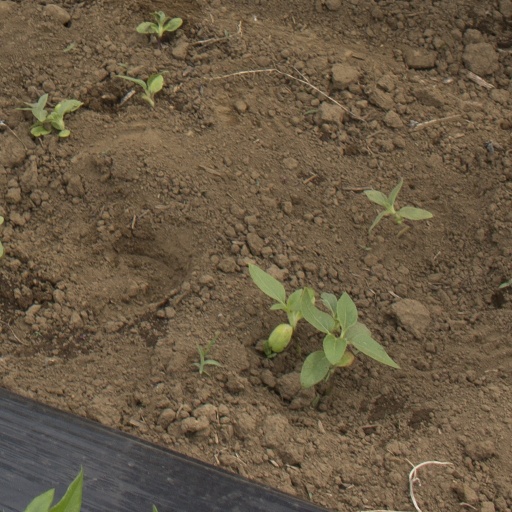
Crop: Jerusalem artichoke